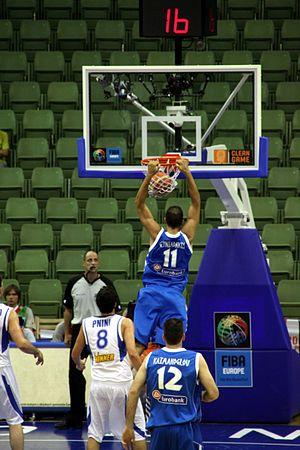
Cet article liste les effectifs des équipes participant à la Coupe du monde de basket-ball masculin 2014.
Andréas Glyniadákis, né le 26 août 1981 à La Canée, en Grèce, est un joueur grec de basket-ball. Il mesure 2,16 m et joue au poste de pivot.